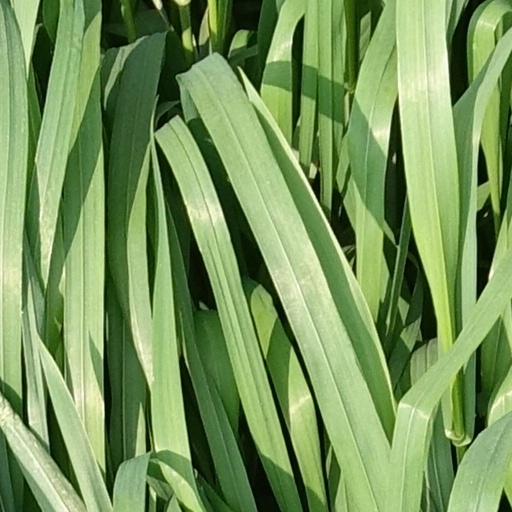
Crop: wheat